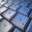
Label: keyboard